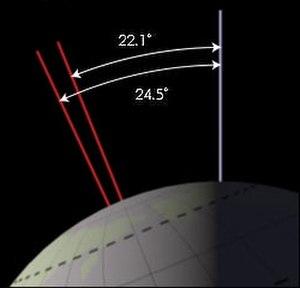
Les paramètres de Milanković sont les paramètres astronomiques qui engendrent des variations cycliques du climat terrestre, les cycles de Milanković. Ces paramètres sont l'excentricité, l'obliquité et la précession. Les paramètres de Milankovitch sont notamment utilisés dans le cadre de la théorie astronomique des paléoclimats.